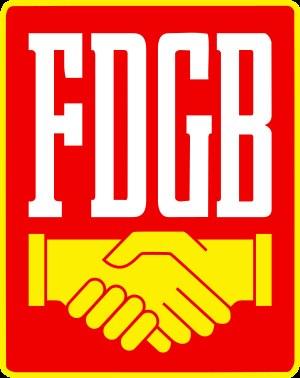
En RDA, la gestion des clubs sportifs fut étroitement contrôlée par le SED, le parti de masse dirigeant le pays de 1949 à 1990.